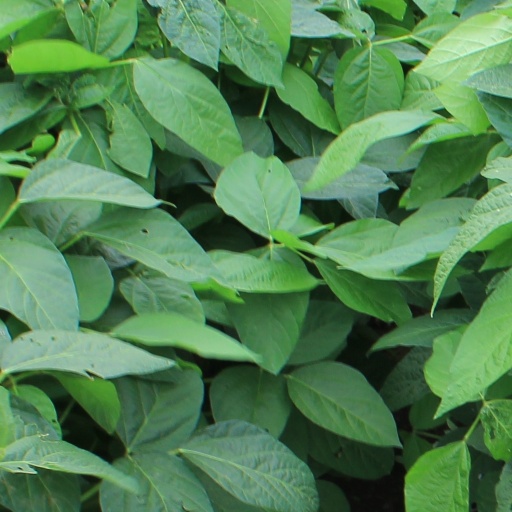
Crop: soybean